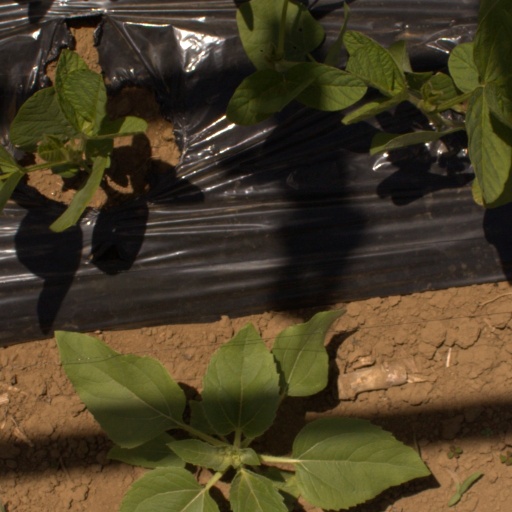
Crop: Jerusalem artichoke